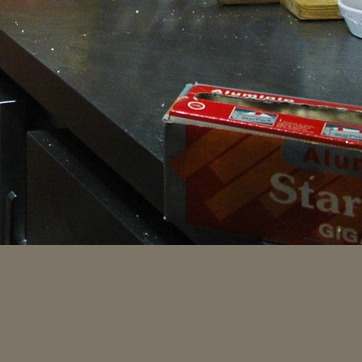
Material: paper